Ai Sugiyama

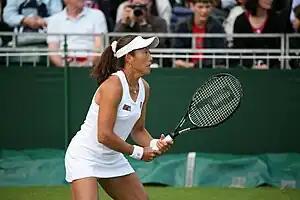
Sugiyama at the 2009 Wimbledon Championships

Ai started with a first-round loss to Stosur, and in the women's doubles a semifinal finish losing to Klaudia Jans and Alicja Rosolska in the Brisbane International partnering Hantuchová. In the Sydney International, Sugiyama made the semifinals eventually losing to Safina.